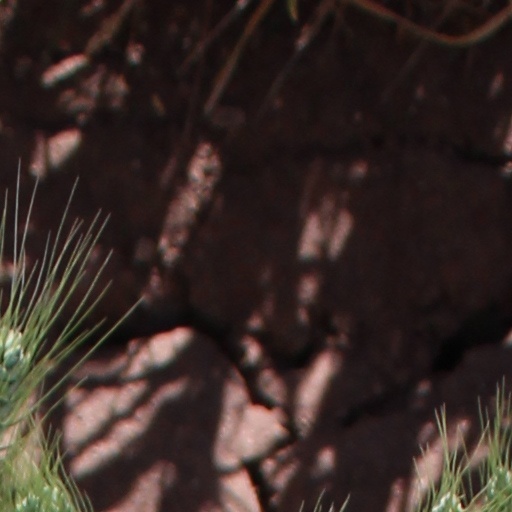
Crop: wheat